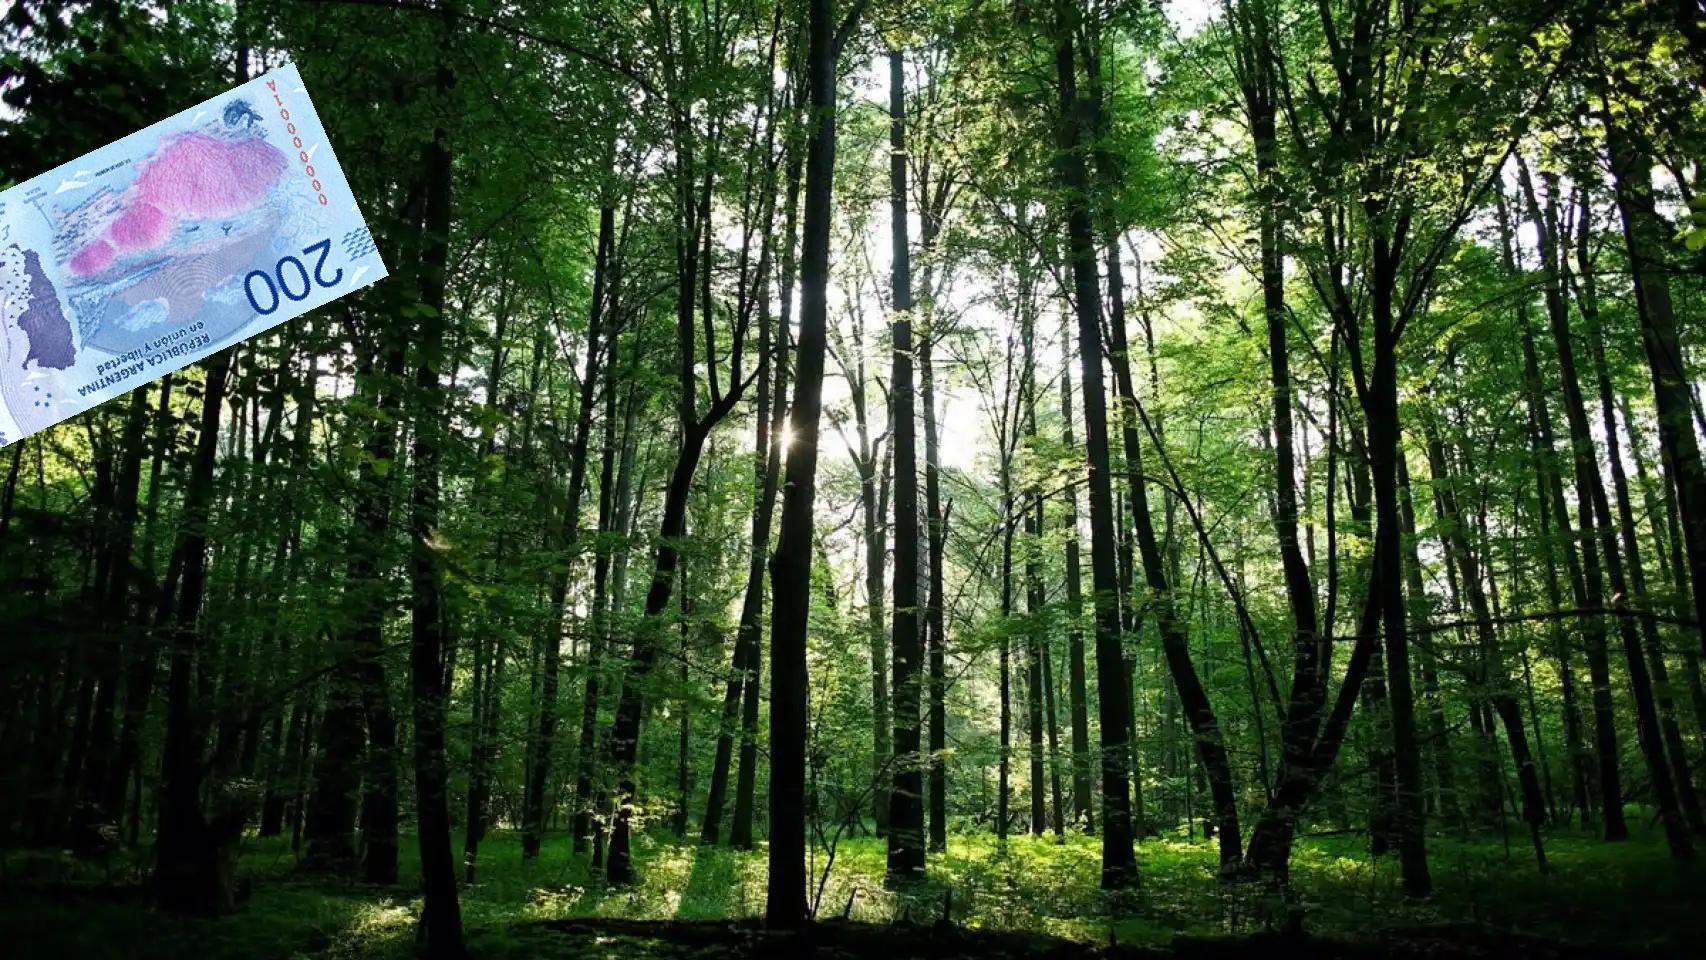
Denominación: 200